Alfred Herbert

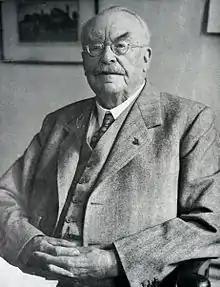
Alfred Herbert at the age of 90

Sir Alfred Edward Herbert KBE (5 September 1866 – 26 May 1957) was an English industrialist and museum benefactor. He moved to Coventry in 1887 to manage a small engineering business which grew to become Alfred Herbert Limited, one of the world's largest manufacturers and distributors of machine tools.